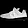
Label: Sneaker